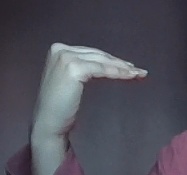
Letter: haa